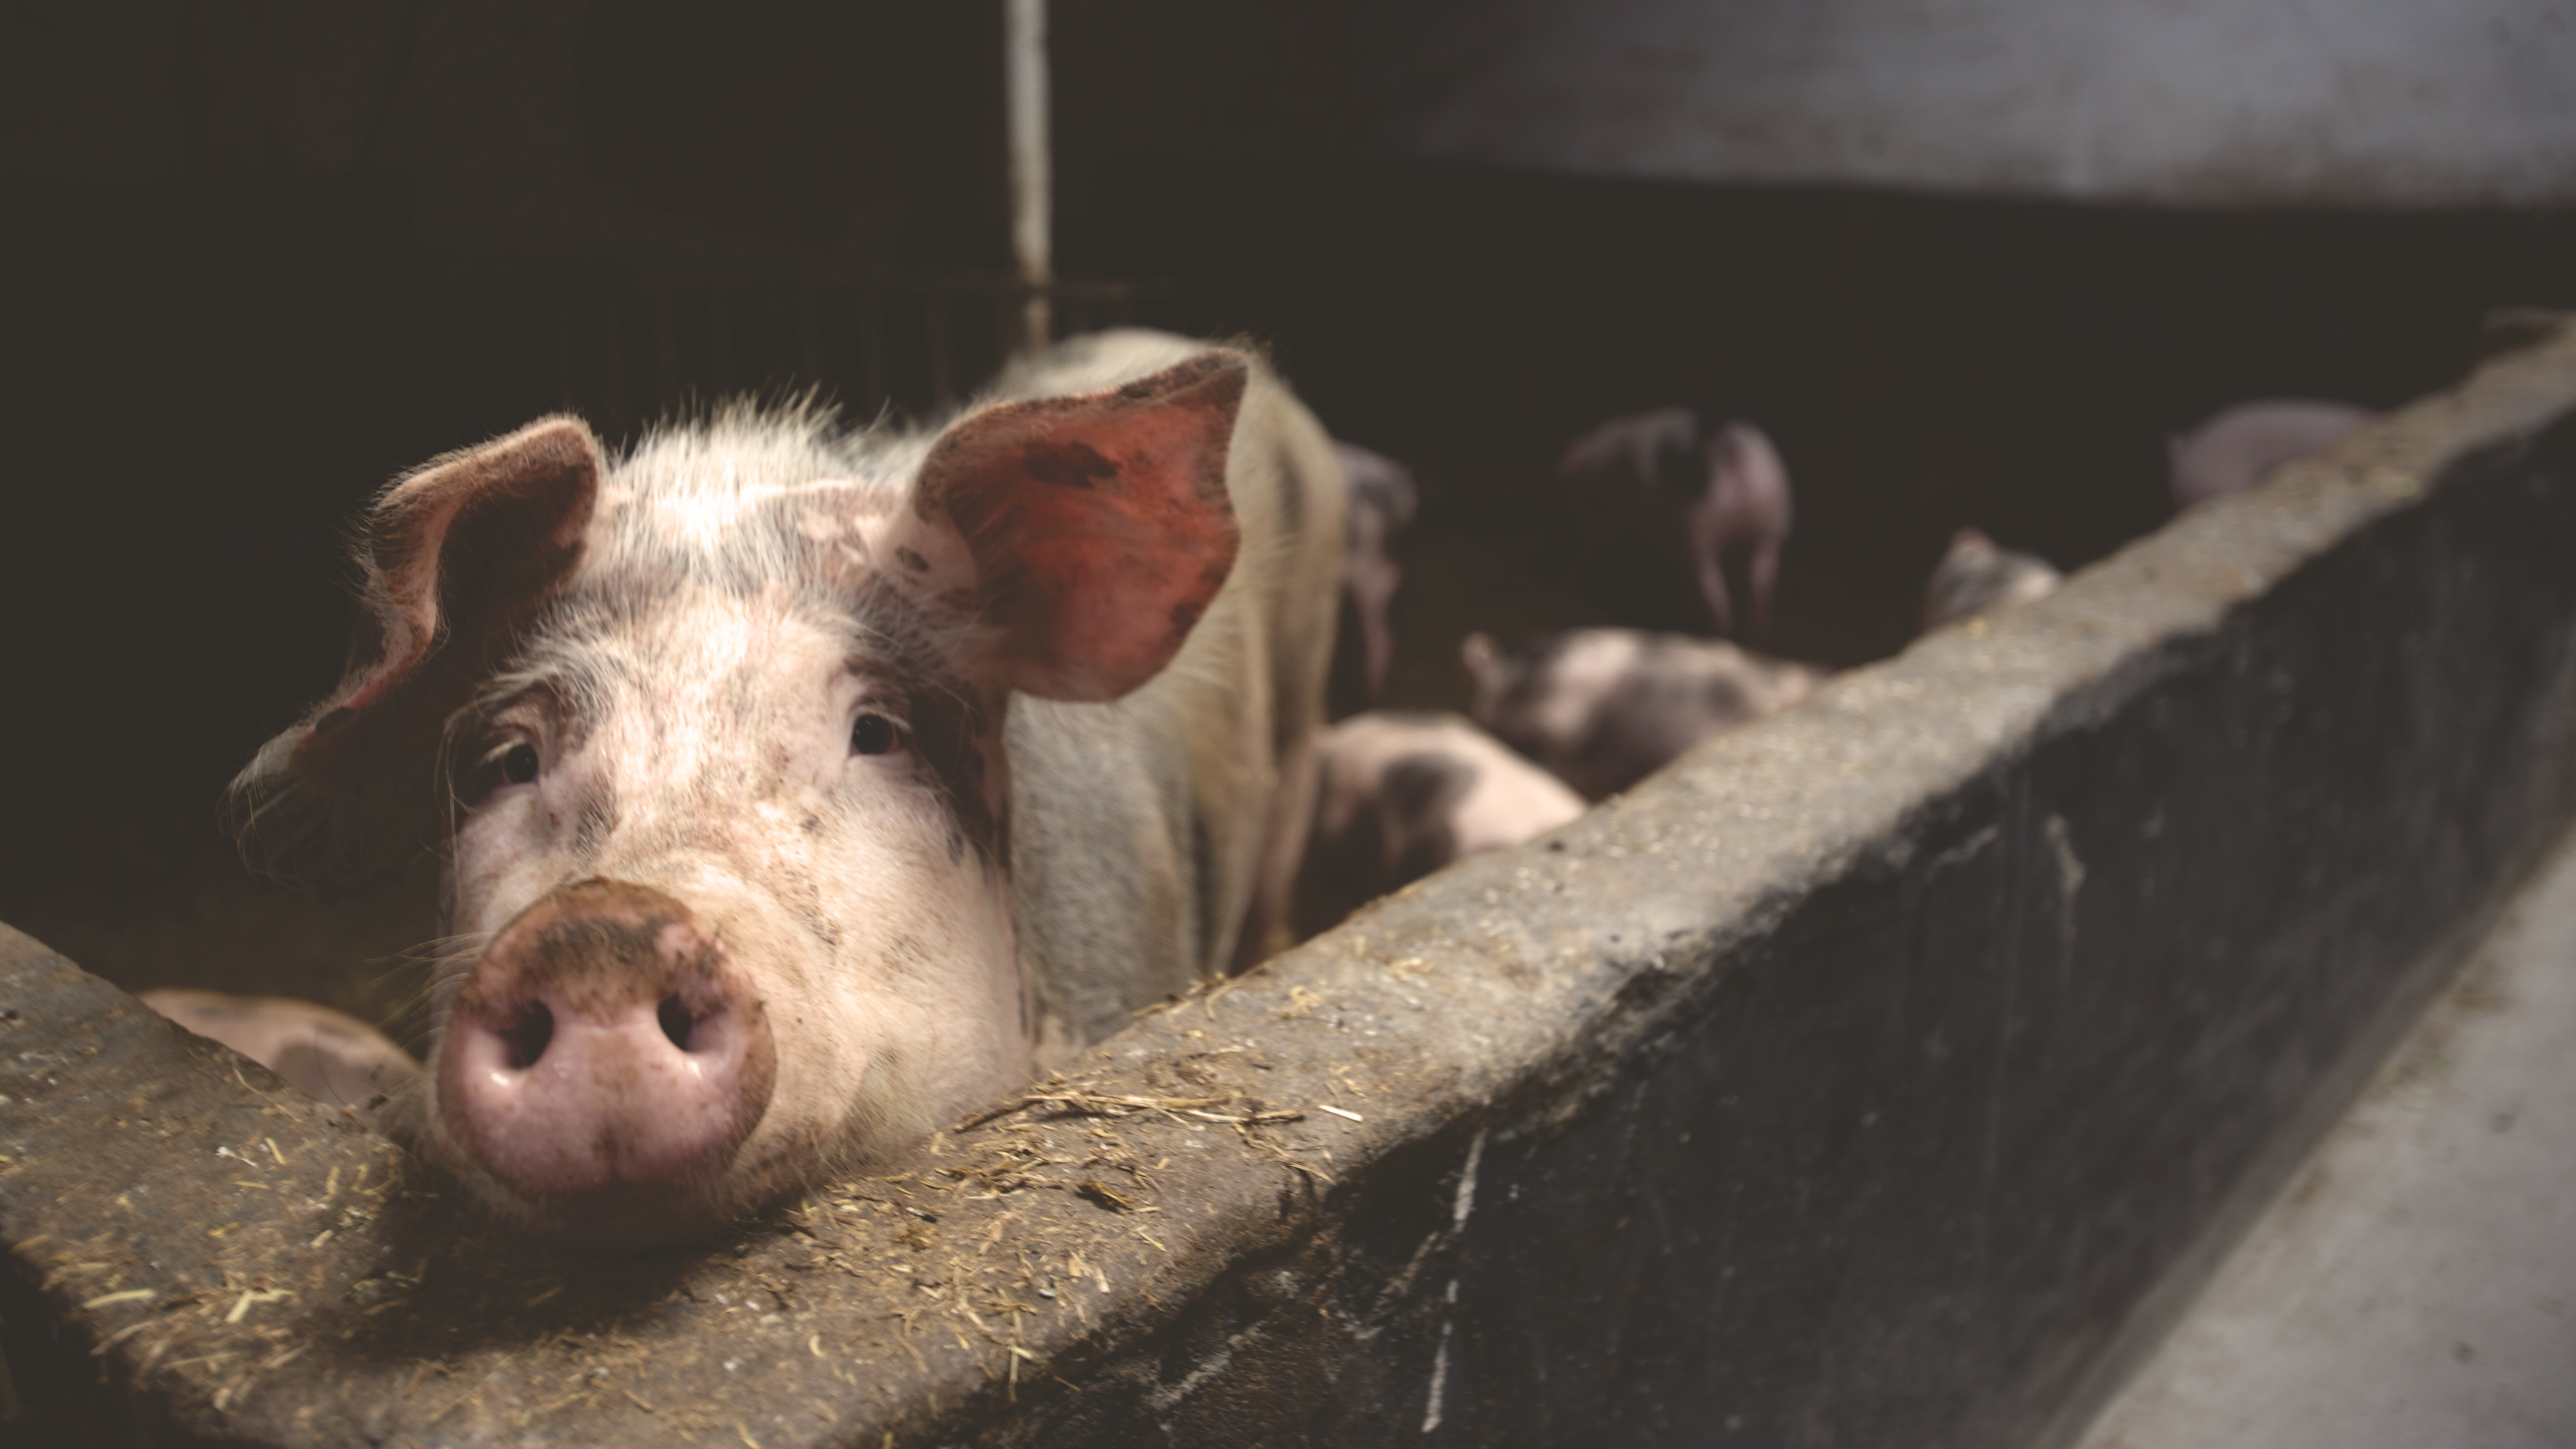
farm, farming, mammal, pork, fauna, farmer, animals, pigs, vertebrate, nice, pig, domestic pig, pig like mammal, animal farming